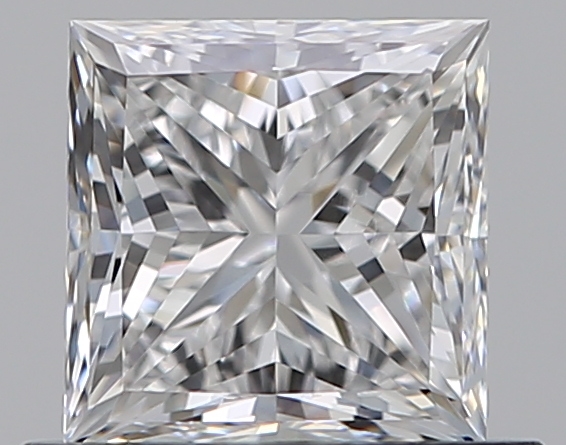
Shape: princess
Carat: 0.7
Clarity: VVS1
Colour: E
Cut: EX
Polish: EX
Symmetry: VG
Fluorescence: N
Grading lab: GIA
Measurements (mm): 4.76 x 4.72 x 3.45